Downtown Cleveland

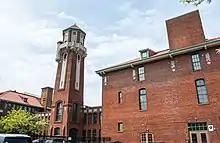
The Tower Press Building in the Superior Arts District

The Campus District is a downtown Cleveland neighborhood just east of the central business district. The district is bordered by Lakeside Avenue to the north, Broadway Avenue to the south, East 17th Street to the west and East 30th Street to the east. Members of the Campus District include Cleveland State University, St. Vincent Charity Medical Center, Cuyahoga Community College and more.